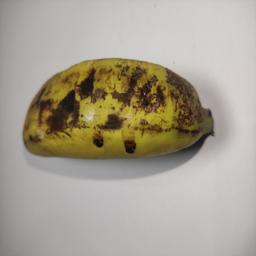
Banana variety: Sagor Kola